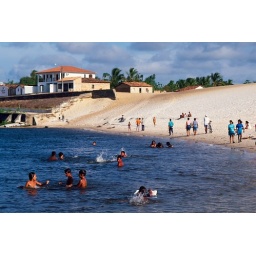
Taking a bath in the river